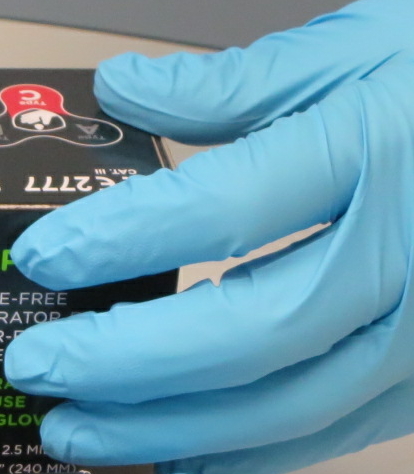
Label: trash